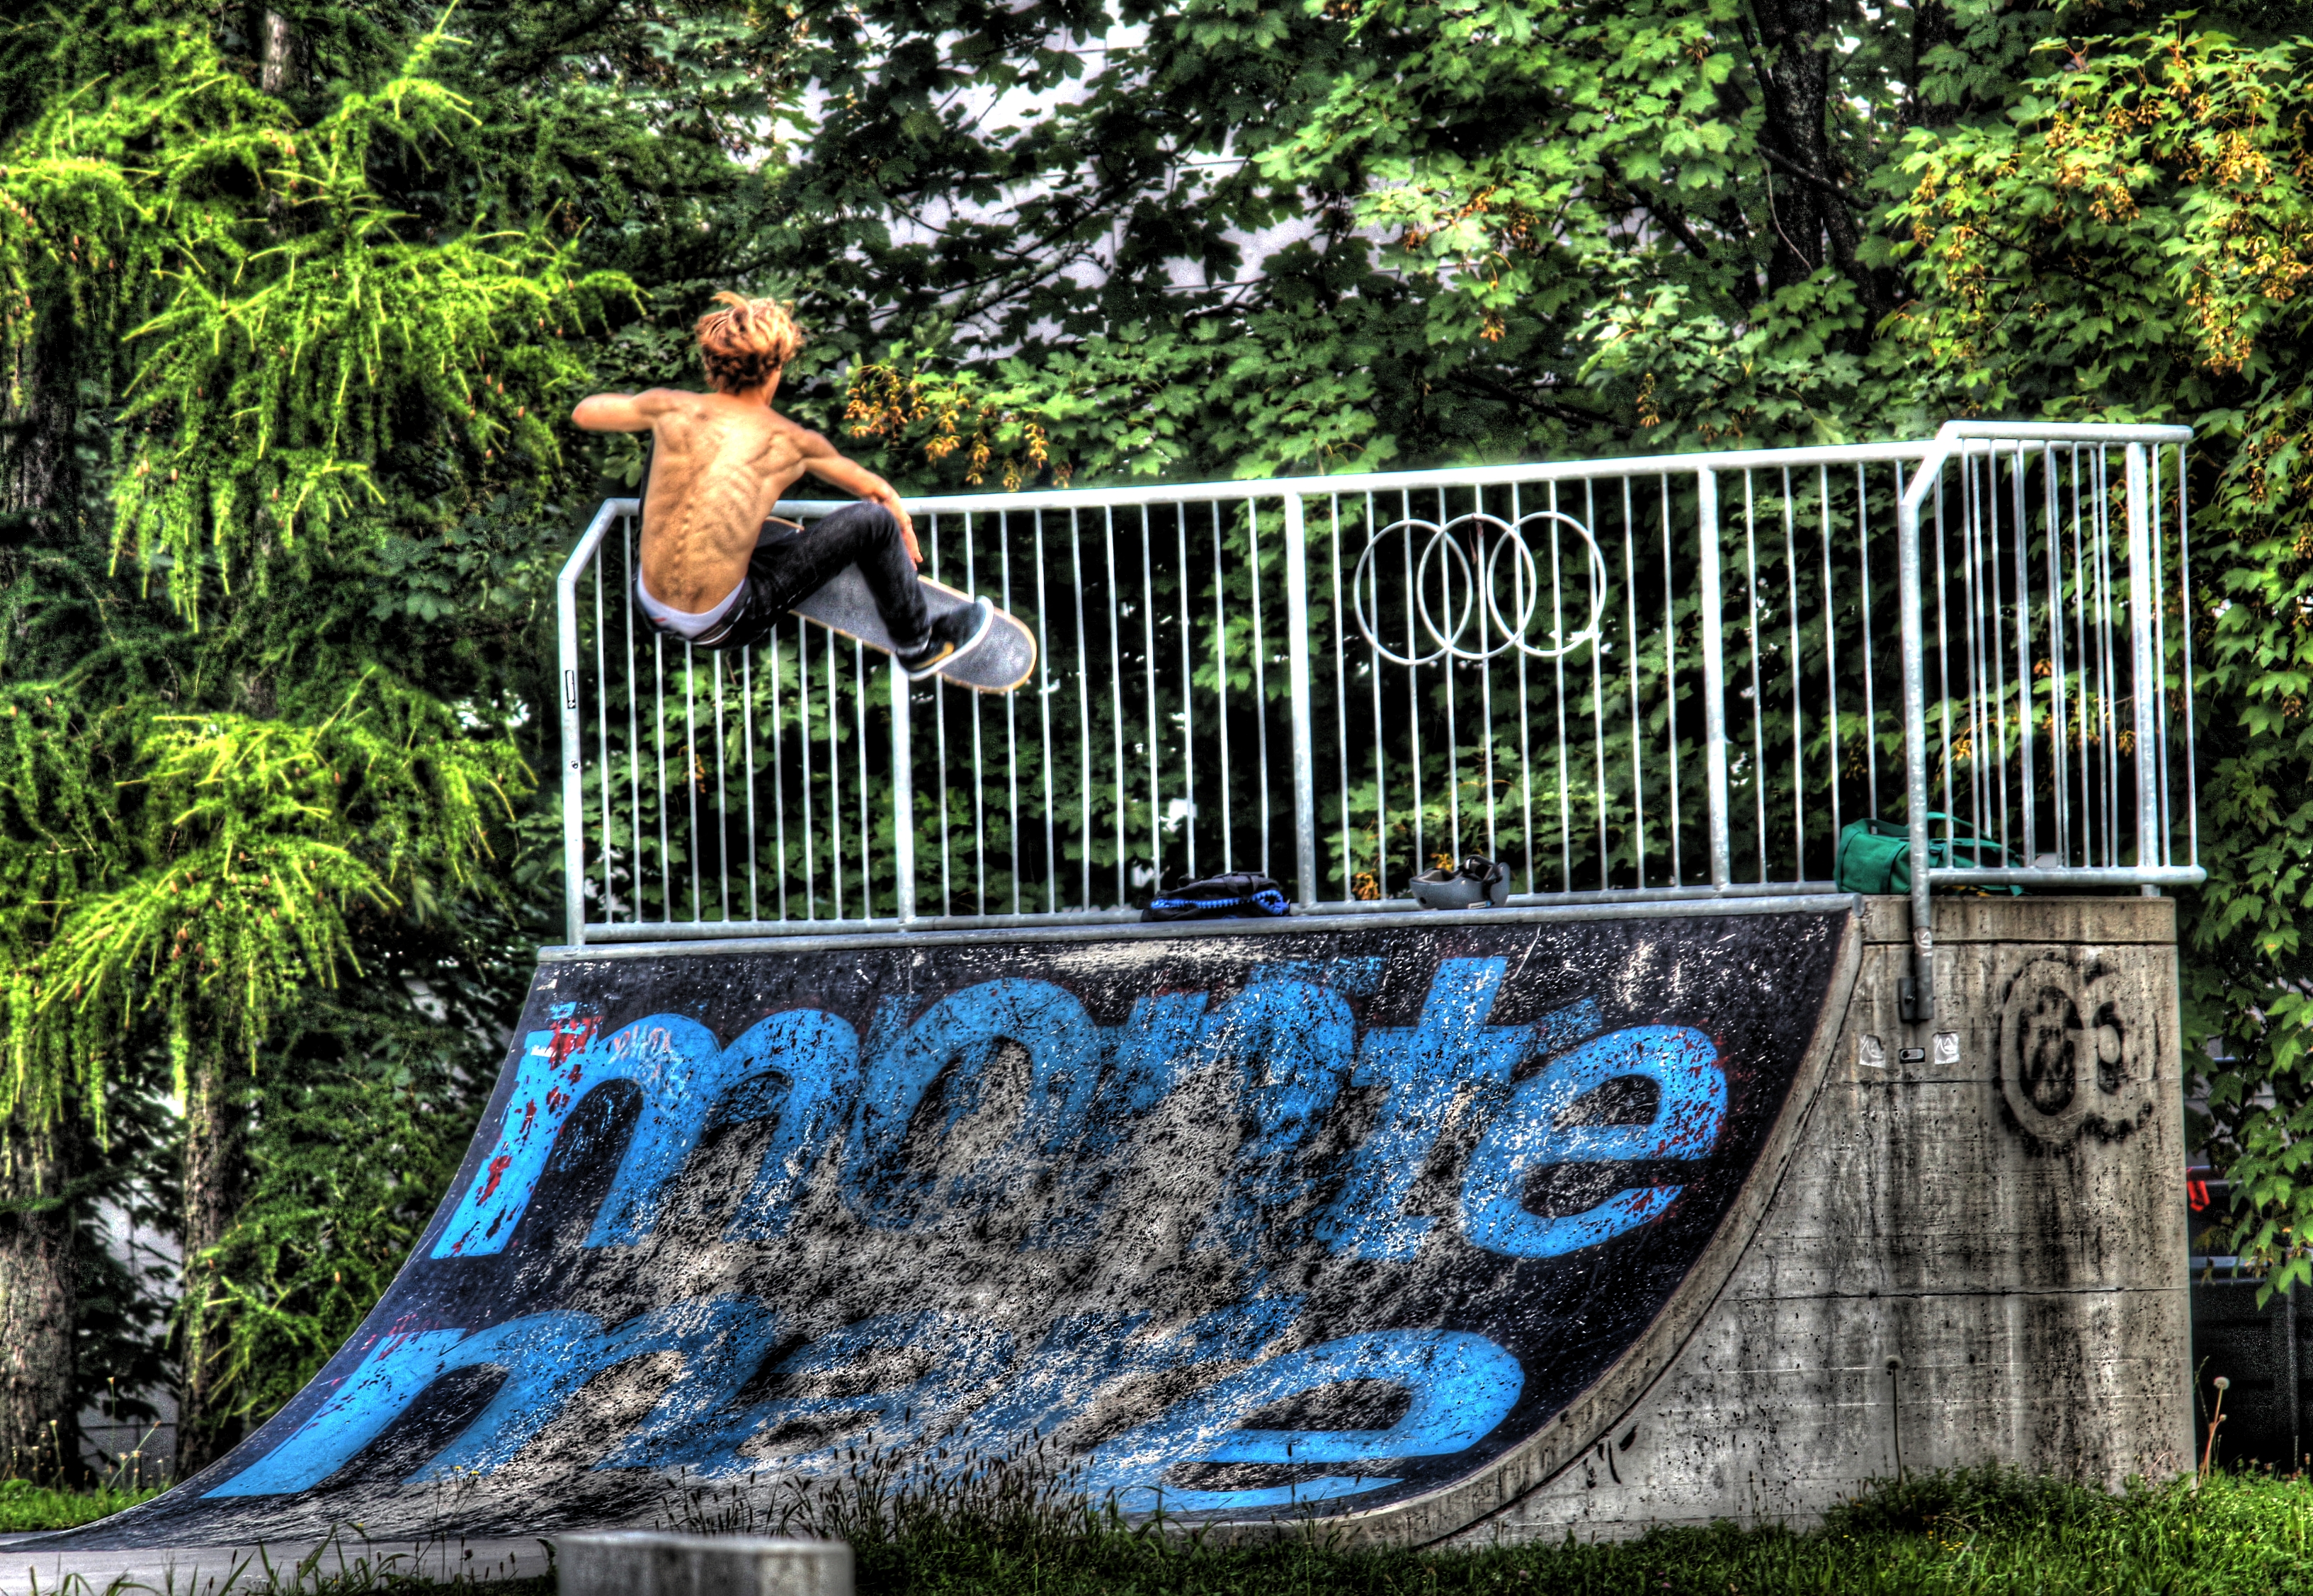
creative, snow, skateboard, skate, range, high, jungle, park, backyard, ride, garden, snowboard, free, hdr, playground, skating, commons, dynamic, freestyle, extremsport, sven, n fels, habash